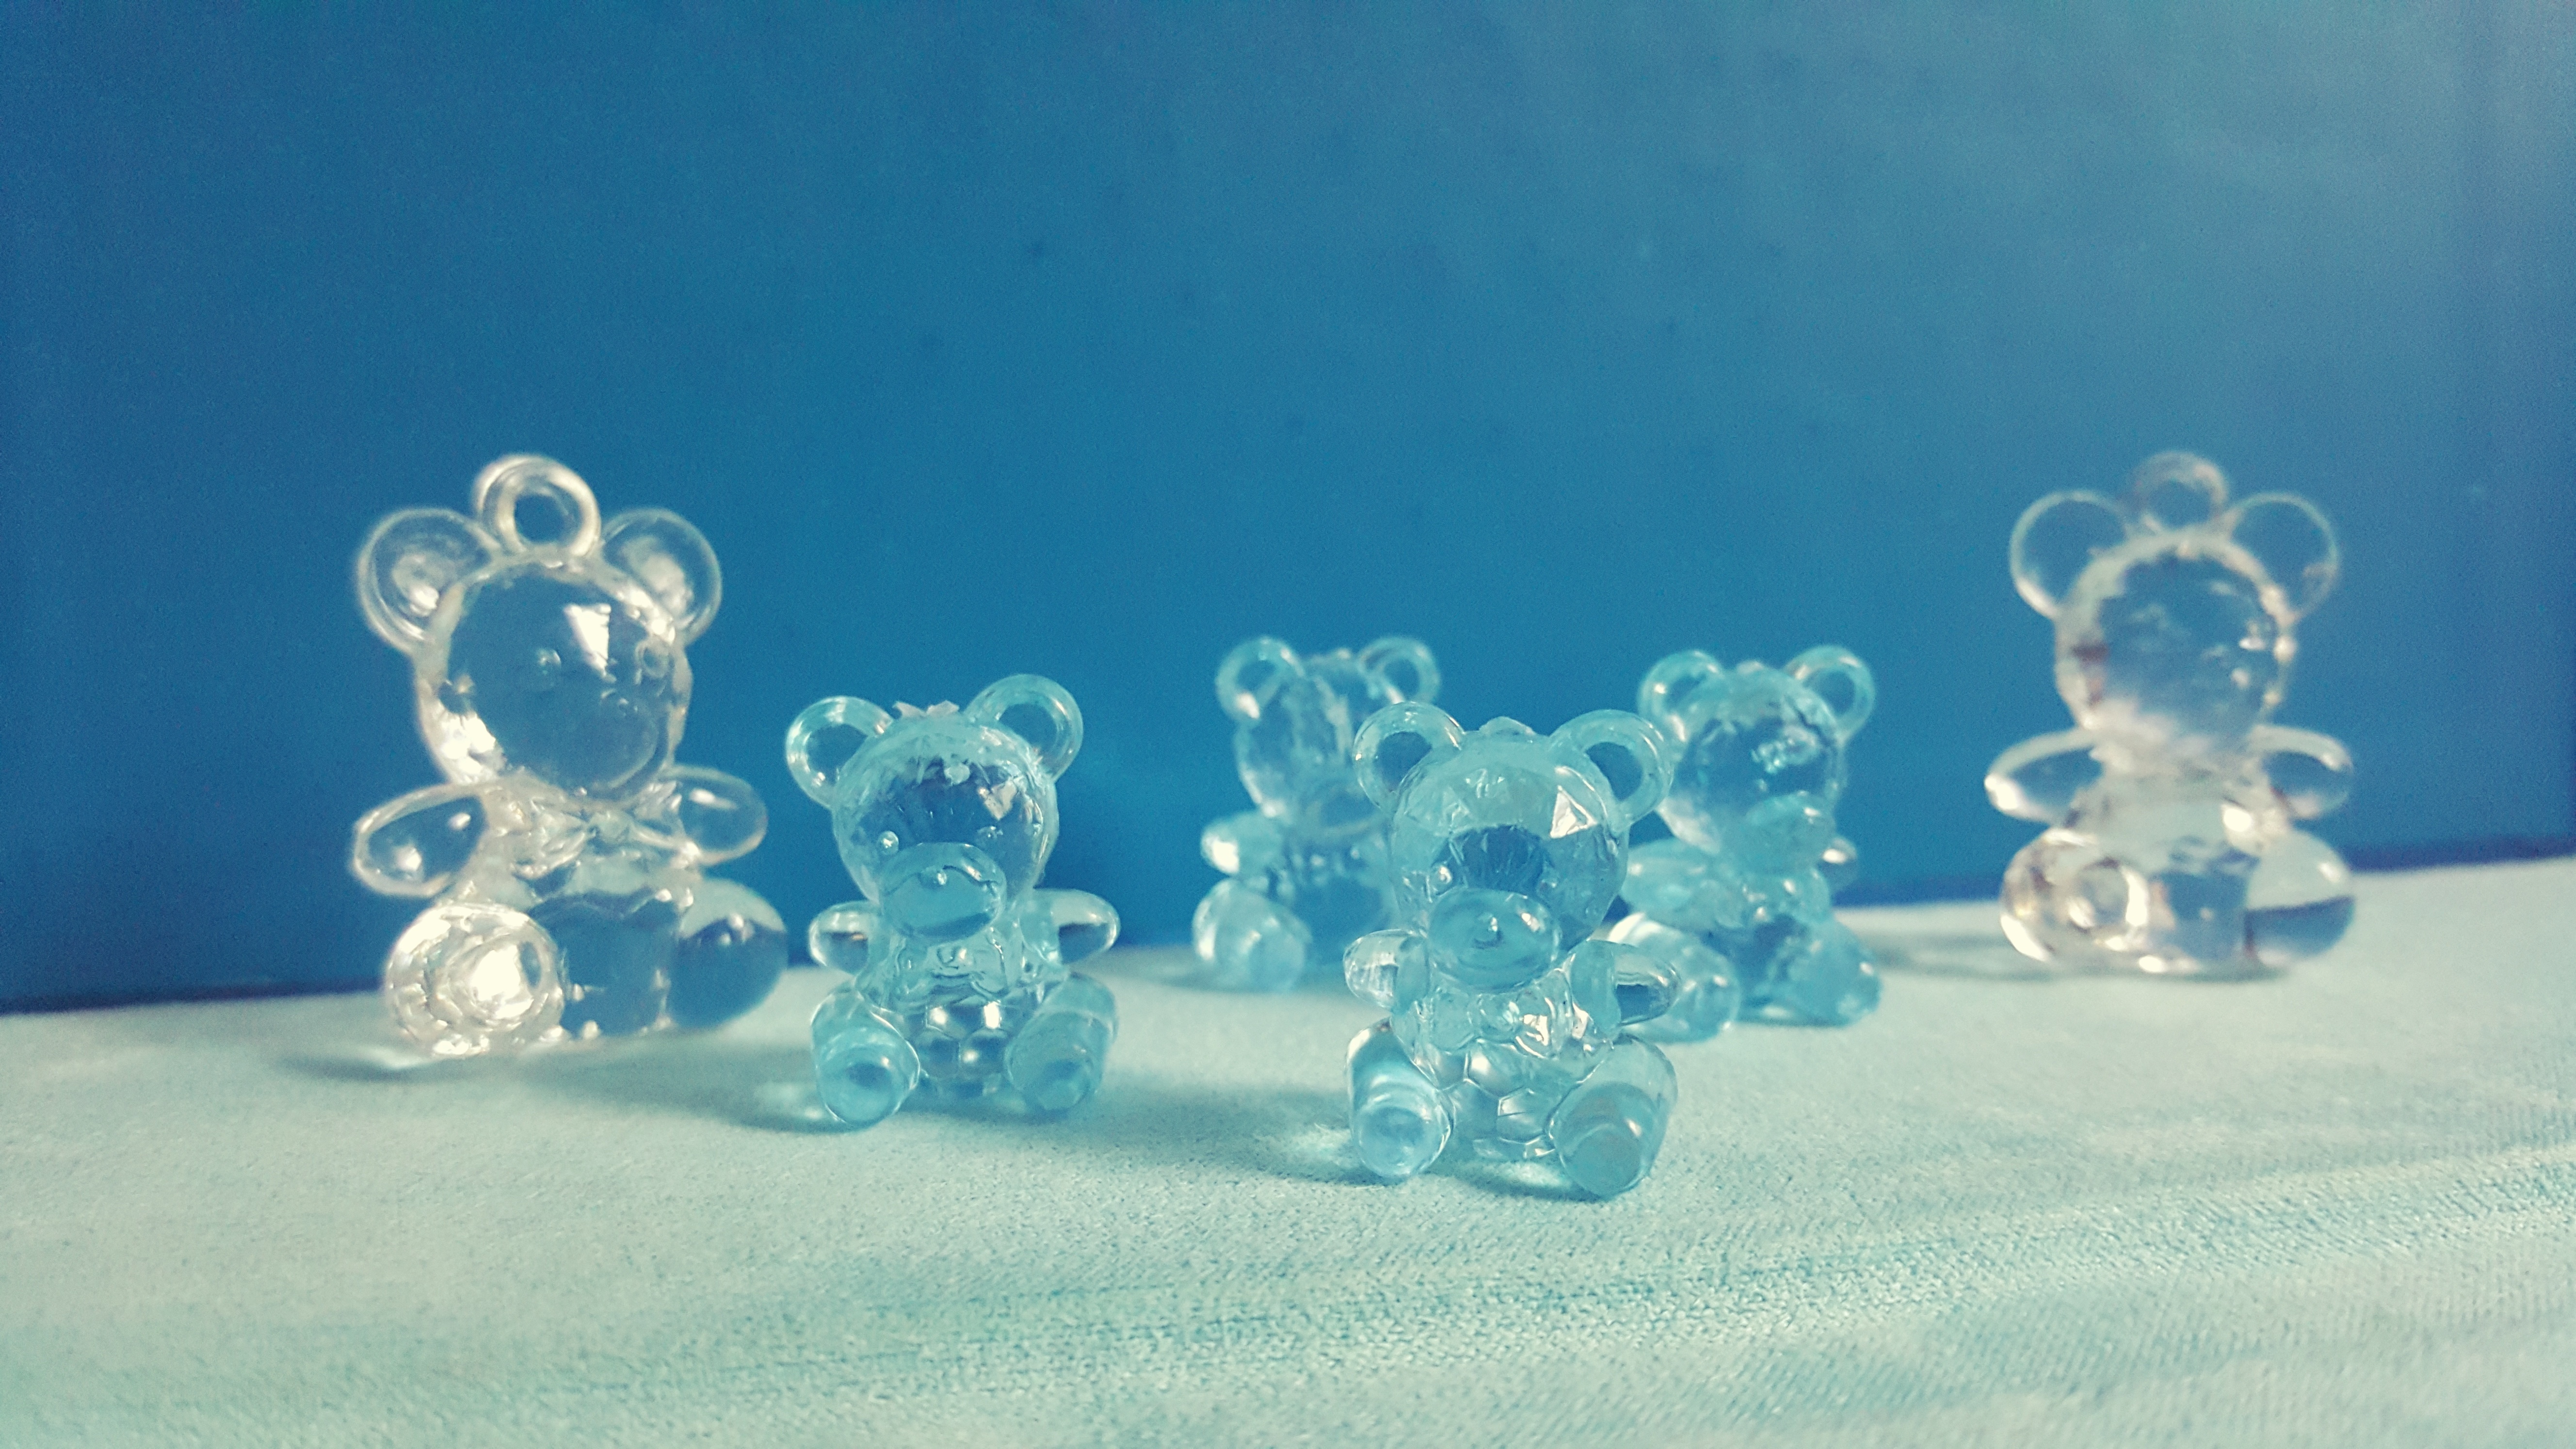
blue, jewellery, macro photography, fashion accessory